The Greeneyed Elephant

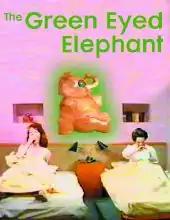
VHS cover for 'The Green Eyed Elephant'

The Greeneyed Elephant is a 1960 Danish body-swap comedy directed by Peter Guildbrassen and Sidney W. Pink. It stars Naura Hayden and Delphi Lawrence, and includes Dirch Passer playing a smaller role though top-billed in the marketing.